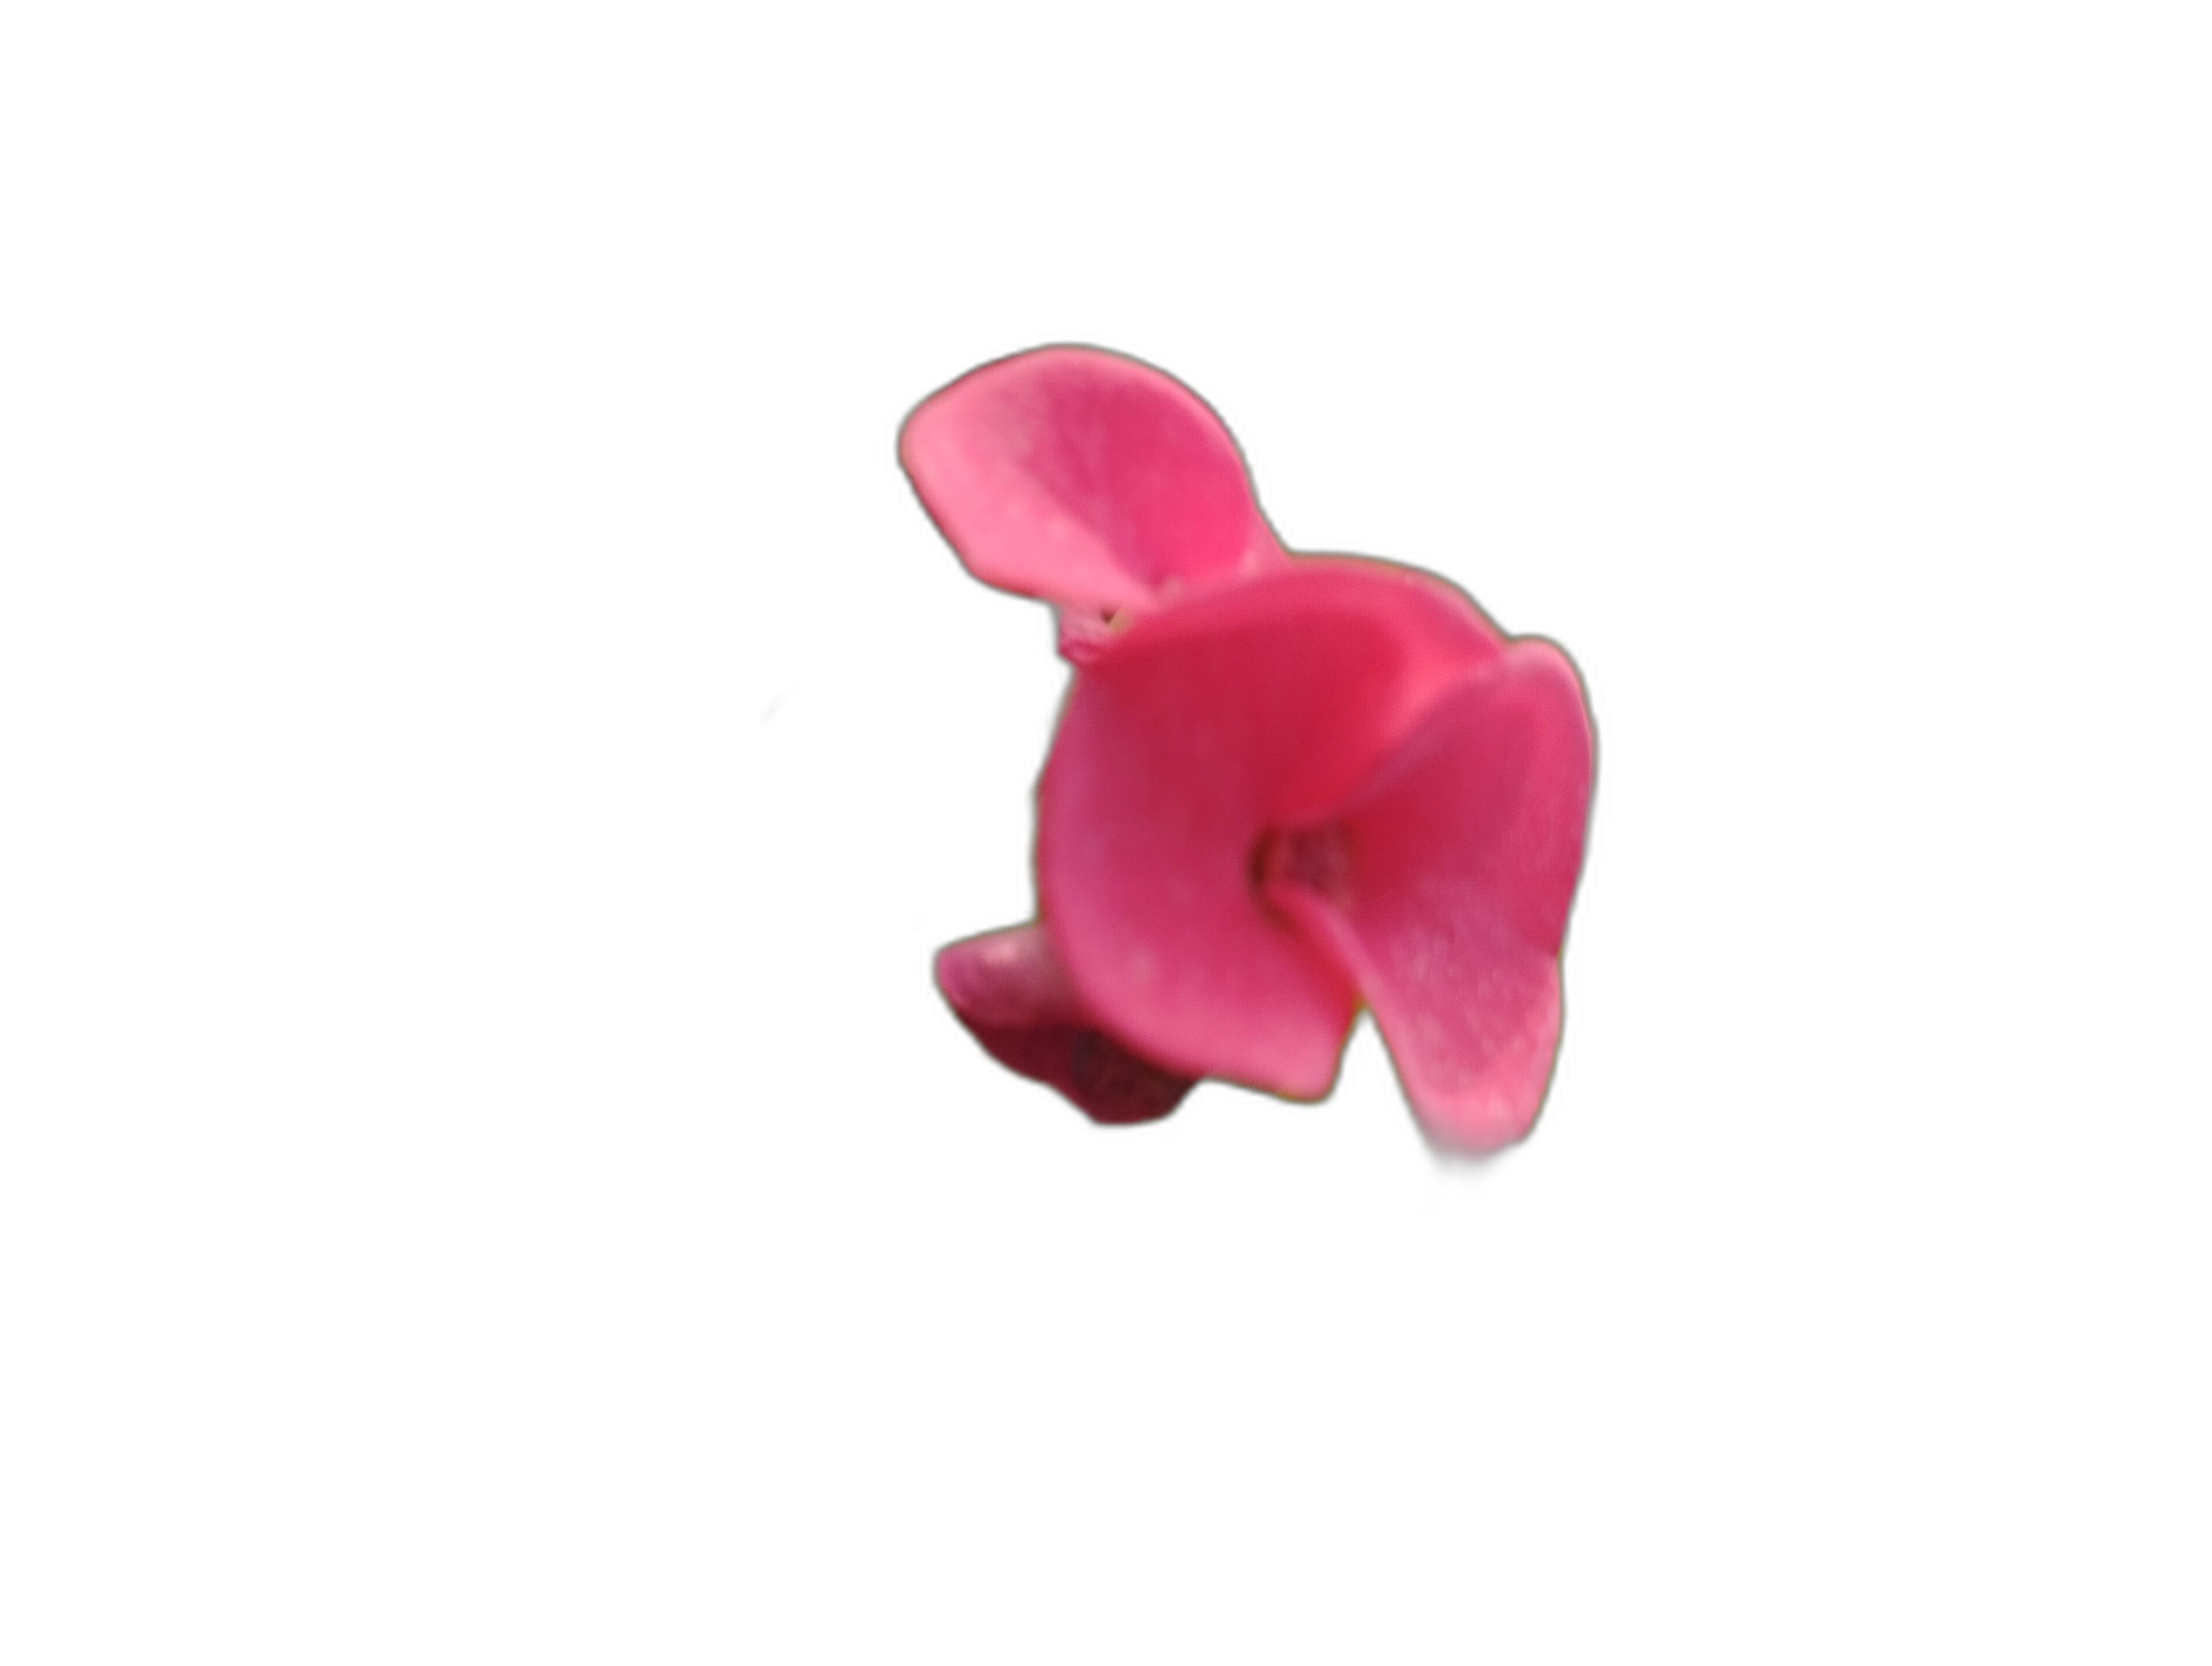
Label: Crown of thorns